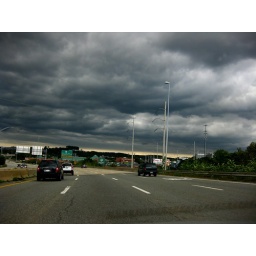
yellow sky in MASS